Paul Löbe

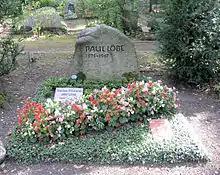
Löbe's grave in Berlin

The National Socialists imprisoned Löbe at the end of June 1933. He was in the Berlin prisons at Alexanderplatz and Spandau until the beginning of July 1933, then until mid-August in the Breslau-Dürrgoy concentration camp where he was severely maltreated, then in the Alexanderplatz prison again until the end of December. After his release, he worked at the scholarly publishing house Walter de Gruyter. Löbe was later granted a pension of 600 Reichsmarks on Hitler's instructions, which was paid out until 1945. Although he had contacts with the Goerdeler anti-Nazi resistance circle, he was not arrested again until 23 August 1944 as part of Aktion Gitter, the mass arrests that took place after the failed assassination attempt on Hitler of 20 July 1944. In the Beck/Goerdeler cabinet that was to have been formed if the assassination and coup were successful, Löbe was slated to be the Reichstag president, but the interrogating Gestapo officials were unaware of this. After a short period in prison in Breslau, Löbe was sent to the Gross-Rosen concentration camp. He was released with the end of World War II in the spring of 1945.